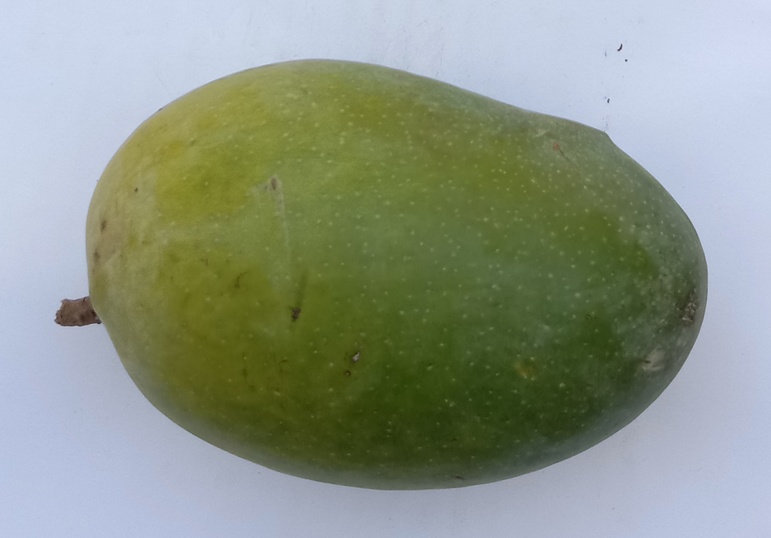
Mango variety: Chaunsa (Black)